The Sword and the Cross

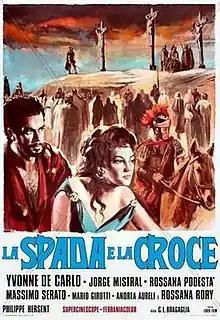

The Sword and the Cross is a 1958 Italian religious drama film directed by Carlo Ludovico Bragaglia and starring Yvonne De Carlo as Mary Magdalene. Shot in English and later dubbed in Italian, the film was released in the United States in 1960 as Mary Magdalene.